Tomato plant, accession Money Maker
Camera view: bottom (45 deg); turntable rotation: 330 degrees
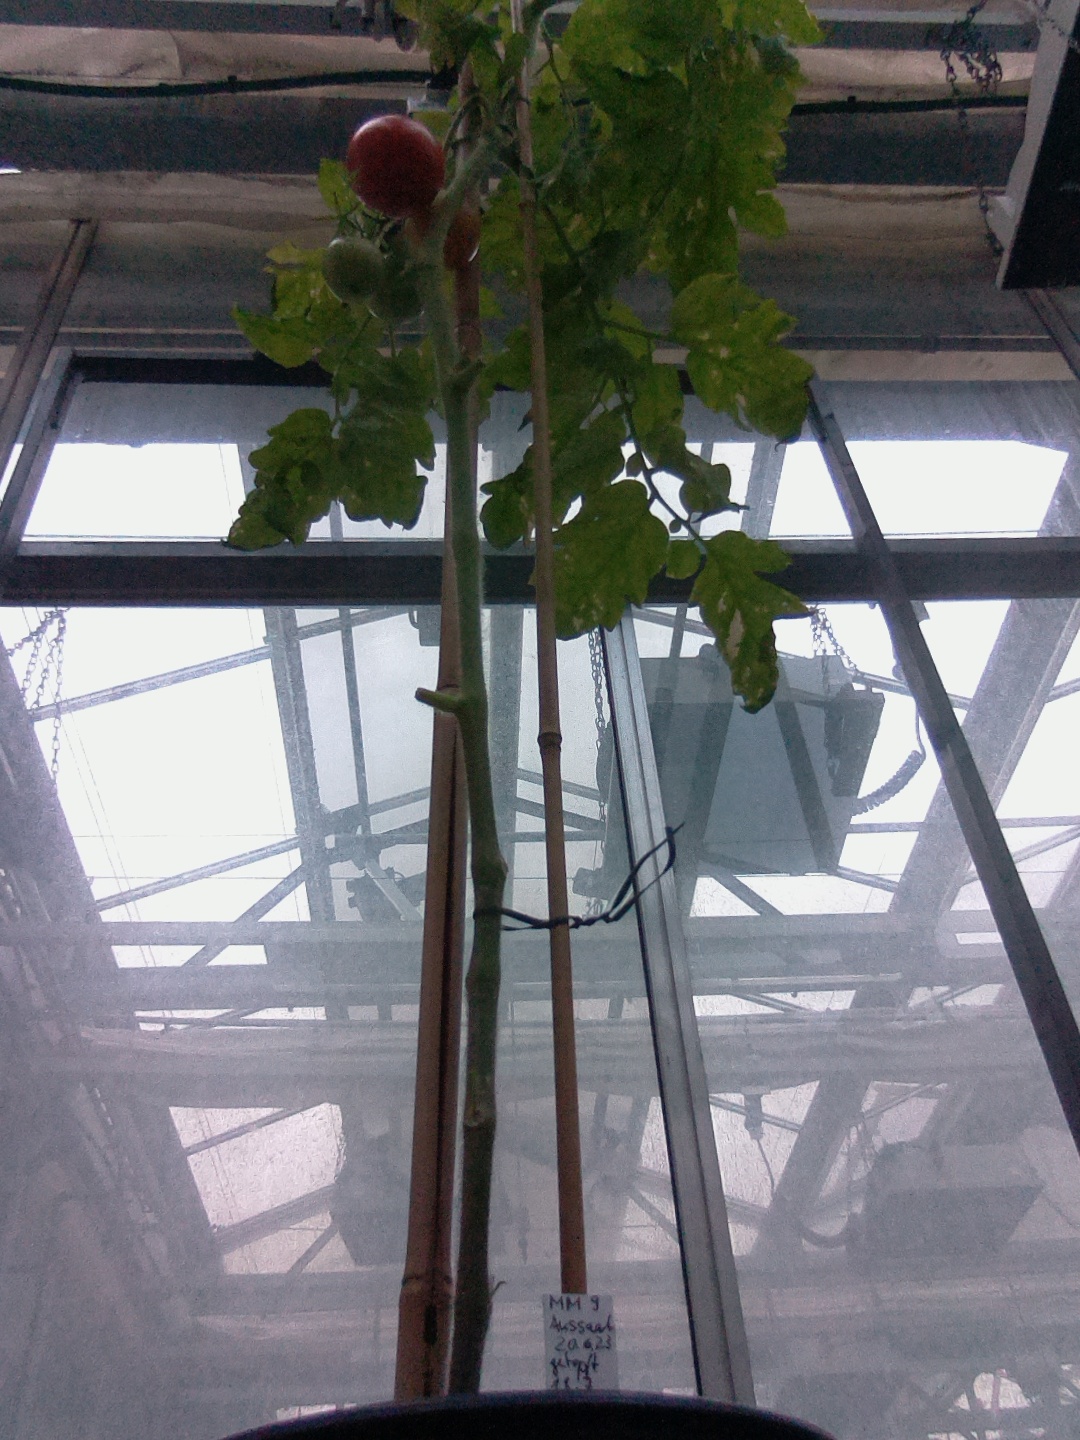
BBCH growth stage 84: 40%-50% of fruits show typical fully ripe color